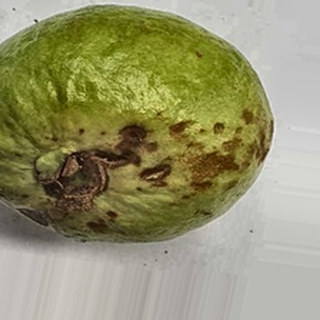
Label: guava_anthracnose